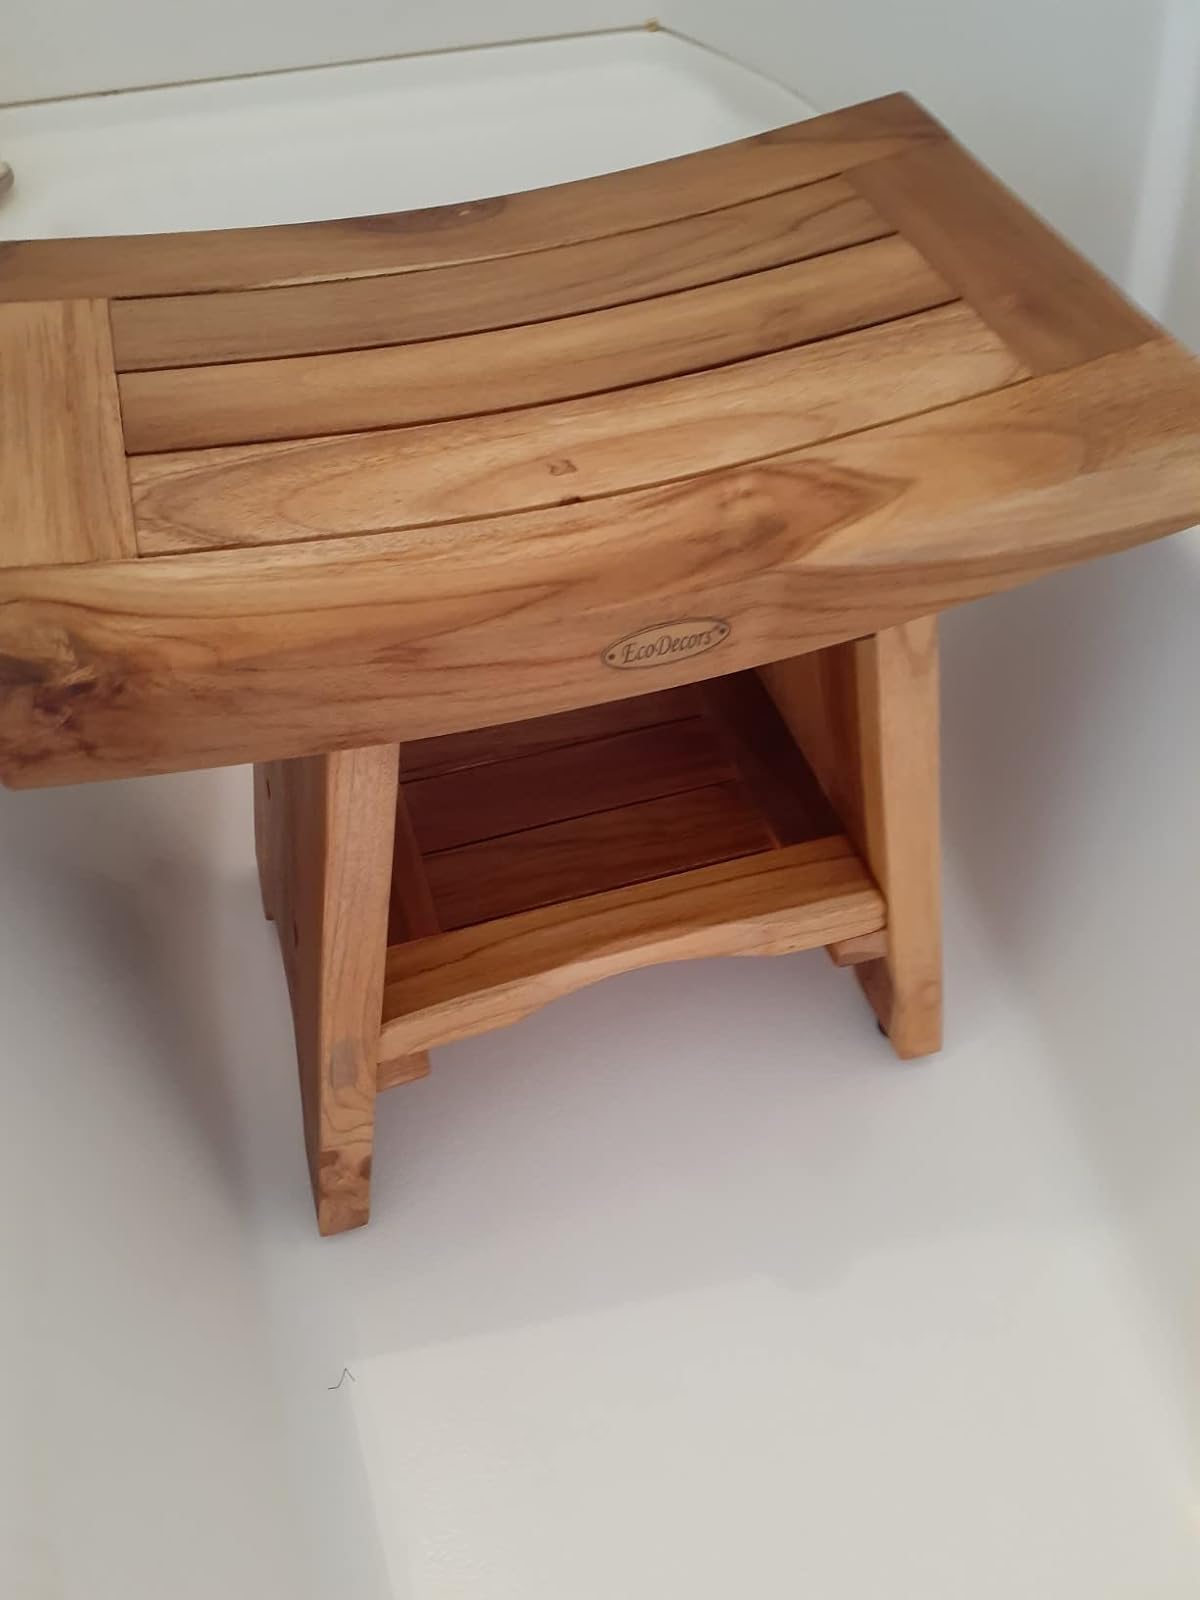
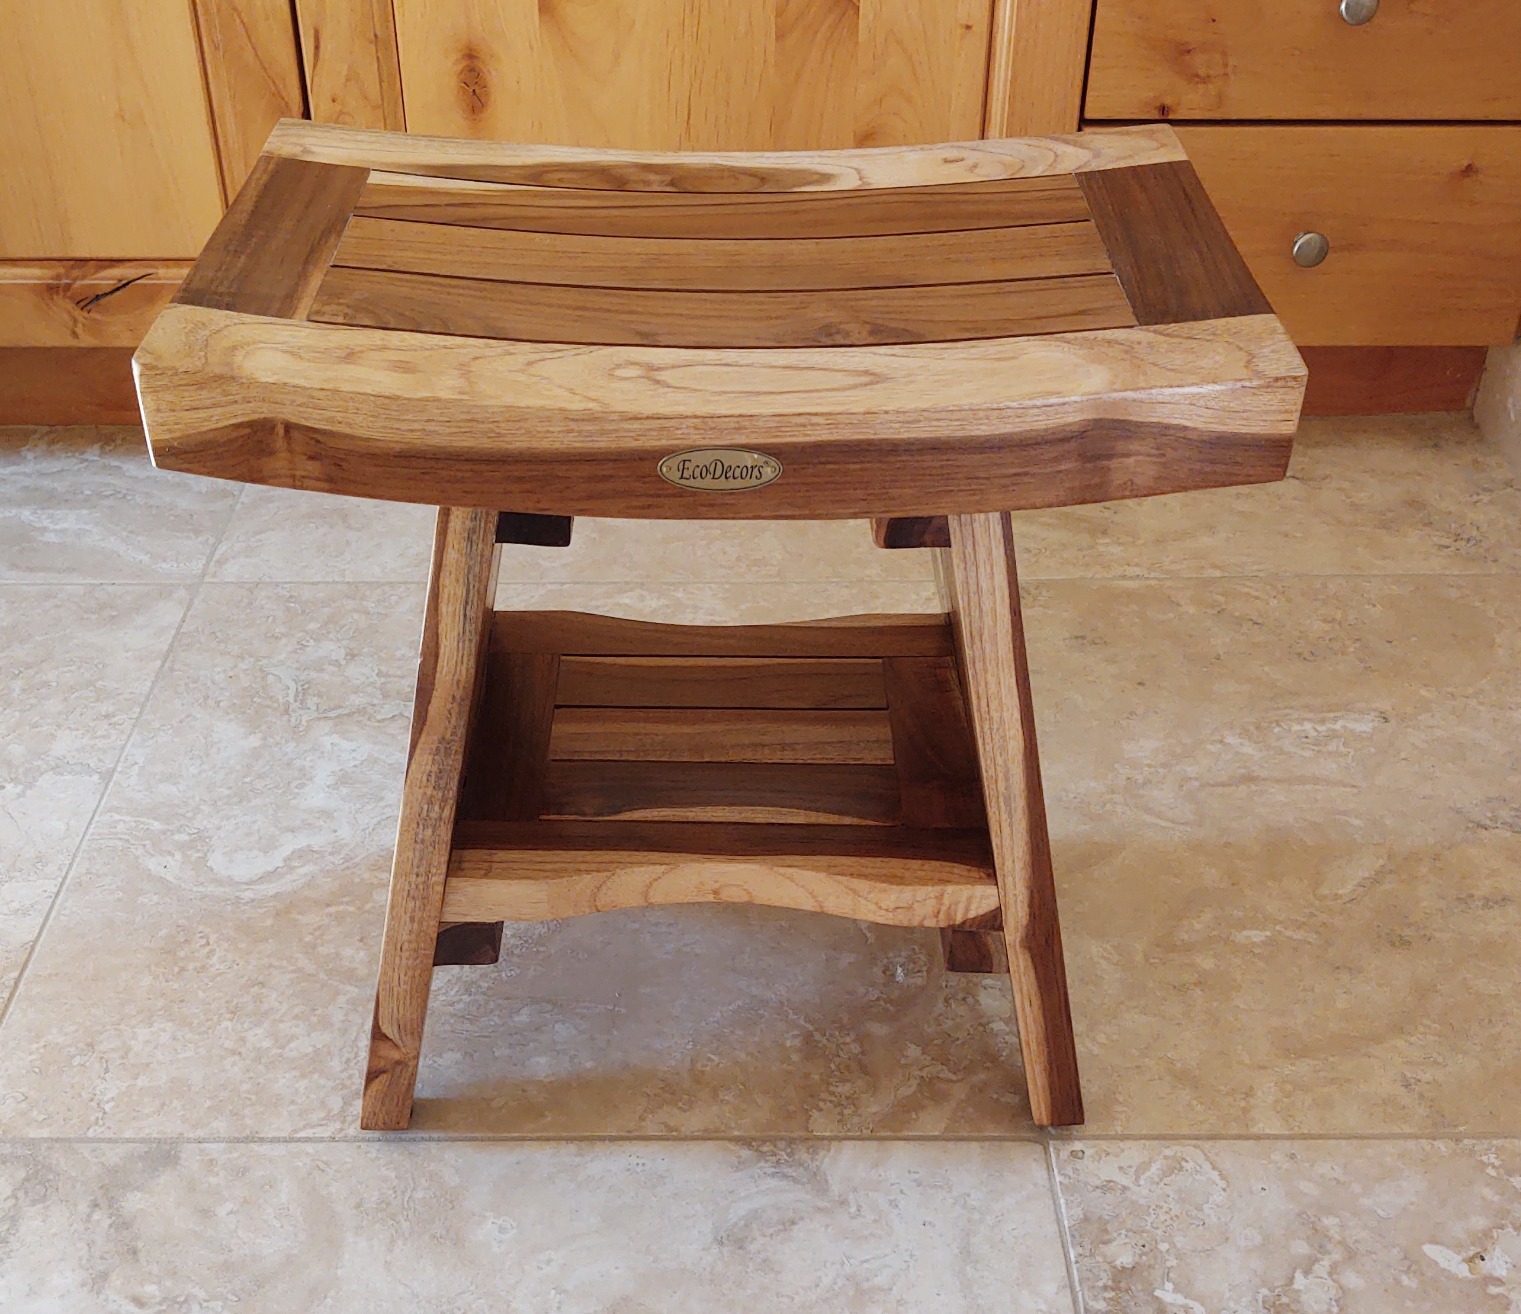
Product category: stool
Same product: yes